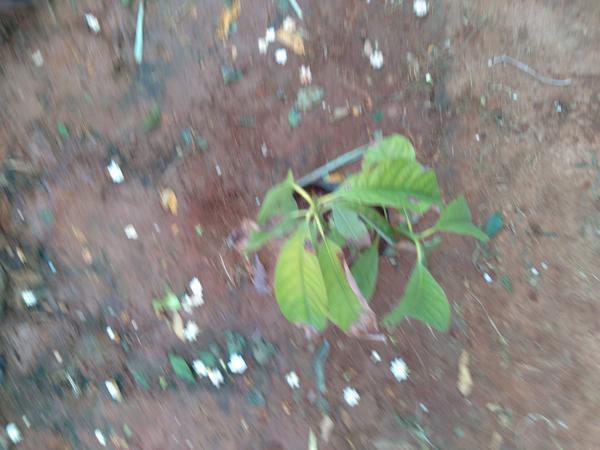
Plant: Mango